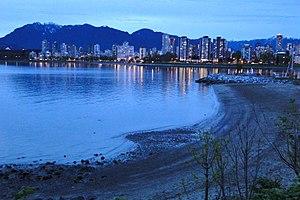
Vancouver est une cité canadienne du pourtour du Pacifique située dans les basses-terres continentales de la province de Colombie-Britannique. Avec 631 486 habitants selon le recensement du Canada de 2016, elle est la huitième plus grande municipalité canadienne. Son agglomération de 2 463 431 est la troisième aire urbaine du pays, et la plus peuplée de l'Ouest canadien. Vancouver est une des villes les plus cosmopolites du Canada, 52 % des résidents ont une autre langue maternelle que l'anglais. Vancouver est considérée comme une ville mondiale de classe beta. La superficie de Vancouver est de 114,97 km², donnant une densité de population de 5 493 au kilomètre carré, faisant d'elle la municipalité canadienne la plus densément peuplée et la quatrième en Amérique du Nord, après New York, San Francisco et Mexico. Elle est la vingt-troisième ville la plus peuplée d'Amérique du Nord.